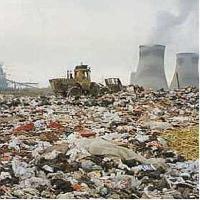
Weather: cloudy or overcast